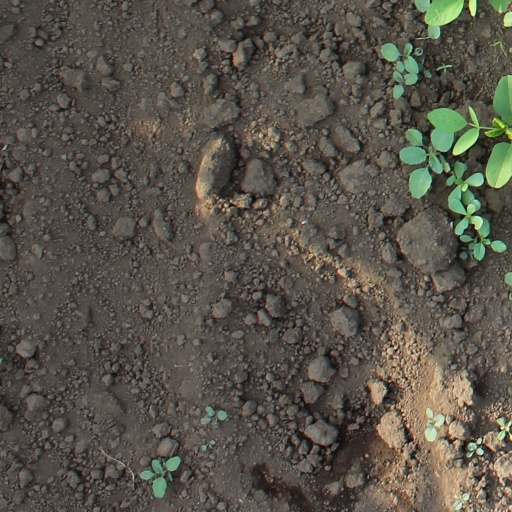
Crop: soybean